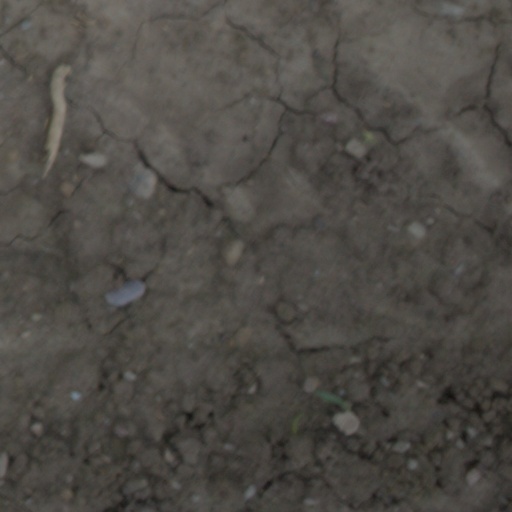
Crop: wheat